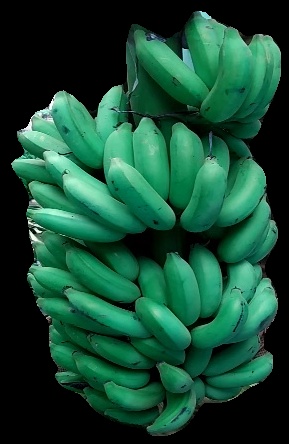
Variety: elakki-bale
Grade: grade1